Christa Campbell

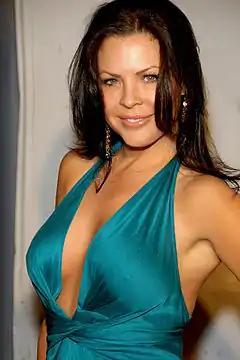
Campbell attending Maxim Magazine's 10th Annual Hot 100 Celebration, Santa Monica, CA on May 13, 2009

Christa Campbell is an American actress and producer. Campbell is best known for her roles in "2001 Maniacs", "Mozart and the Whale", "Lonely Hearts", "The Wicker Man", "Cleaner", "Day of the Dead", "Lies & Illusions", "The Mechanic", "Drive Angry", "Straight A's", "The Big Wedding", and "The Iceman".